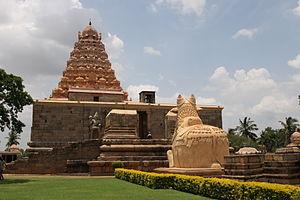
Temple de Gongaikondacholapuram. Vue de trois-quart face. 1025. Capitale Chola sous Râjendra Choladeva Ier. Tamil Nadu. Inde (Bibl
Les Chola sont une dynastie du sud de l'Inde, mentionnée dans le Mahābhārata, et qui a donné son nom à la côte de Coromandel au Tamil Nadu. Attestée dès la fin du troisième siècle avant notre ère, elle règne sur un territoire de taille variable jusqu'à la fin du XIIIᵉ siècle.
Ariyalur est une ville et le chef lieu du district d'Ariyalur de l'État du Tamil Nadu, situé dans le sud de l'Inde. La ville est située à environ 310 km de la capitale Chennai. Faisant partie de la région fertile du Chola Nadu, la ville vit principalement de l'agriculture.